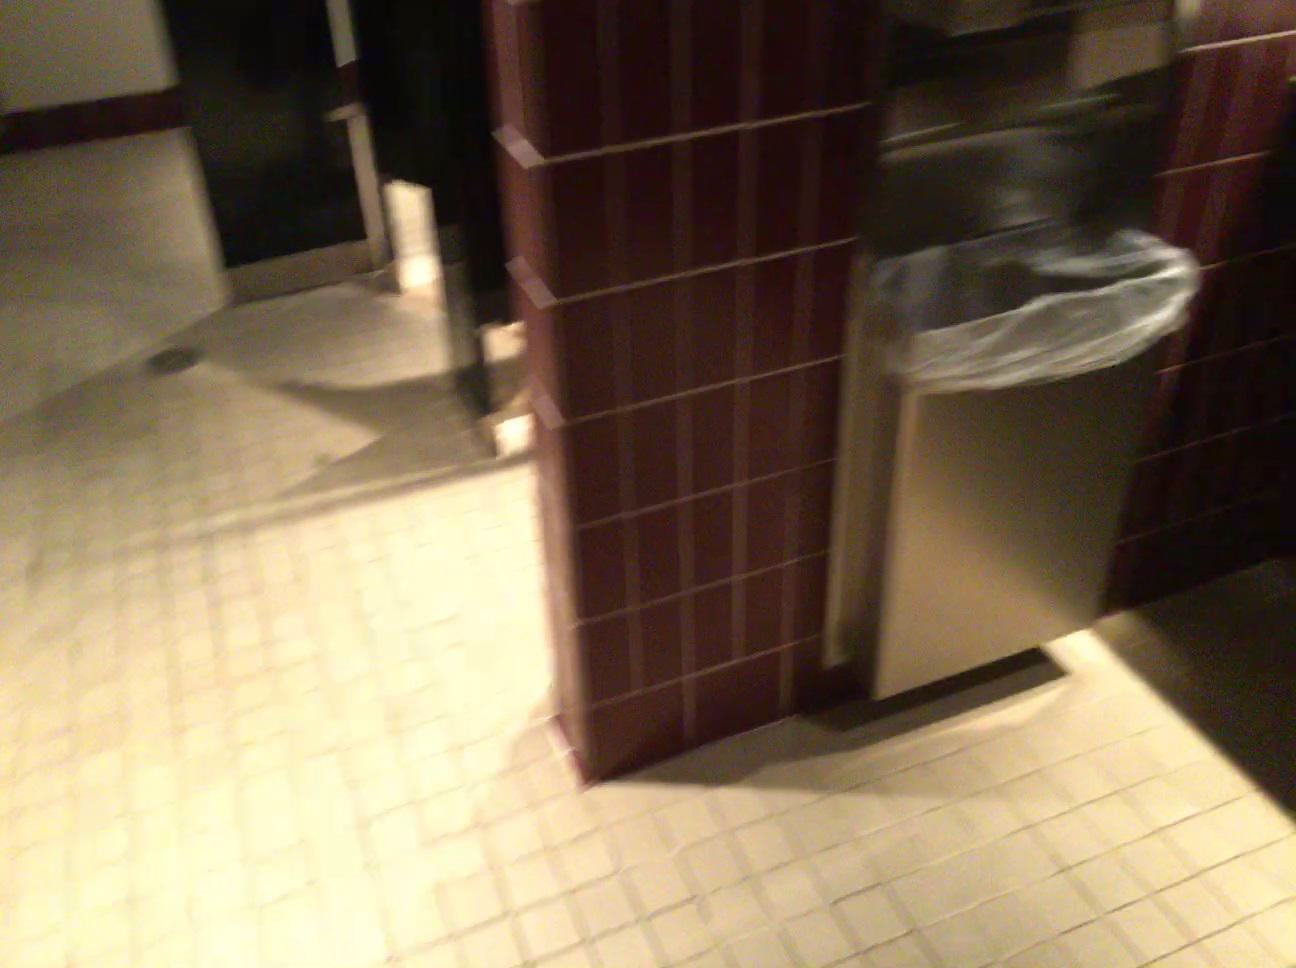
Question: Is the vanity behind the dispenser from the second object's perspective? Final answer should be yes or no.
Answer: No